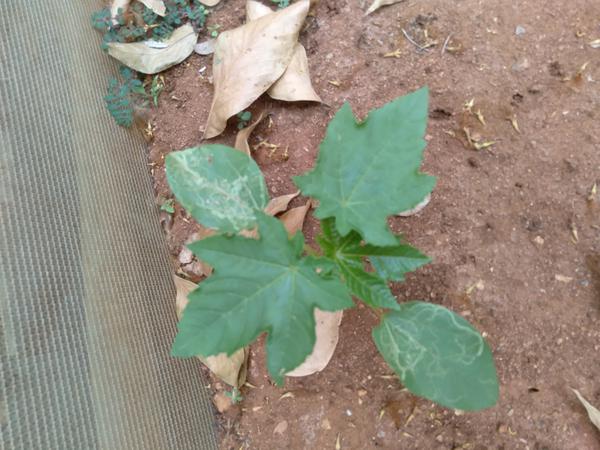
Plant: Castor